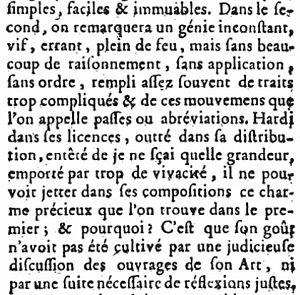
Alexandre est un maître écrivain français, mort en 1738.